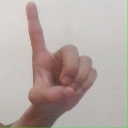
अक्षर: ड